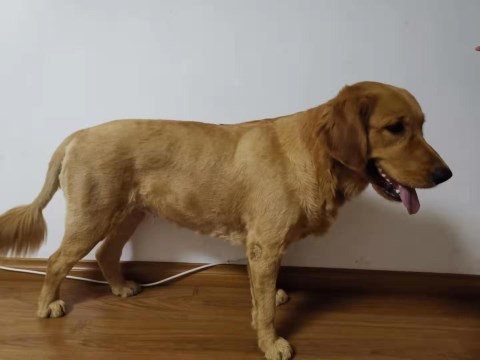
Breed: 5355-n000126-golden_retriever